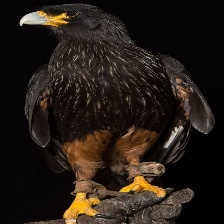
Species: STRIATED CARACARA
Scientific name: PHALCOBOENUS AUSTRALIS